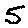
Label: 5